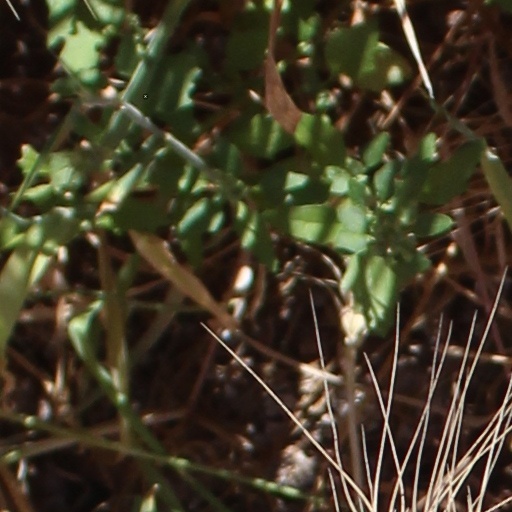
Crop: wheat